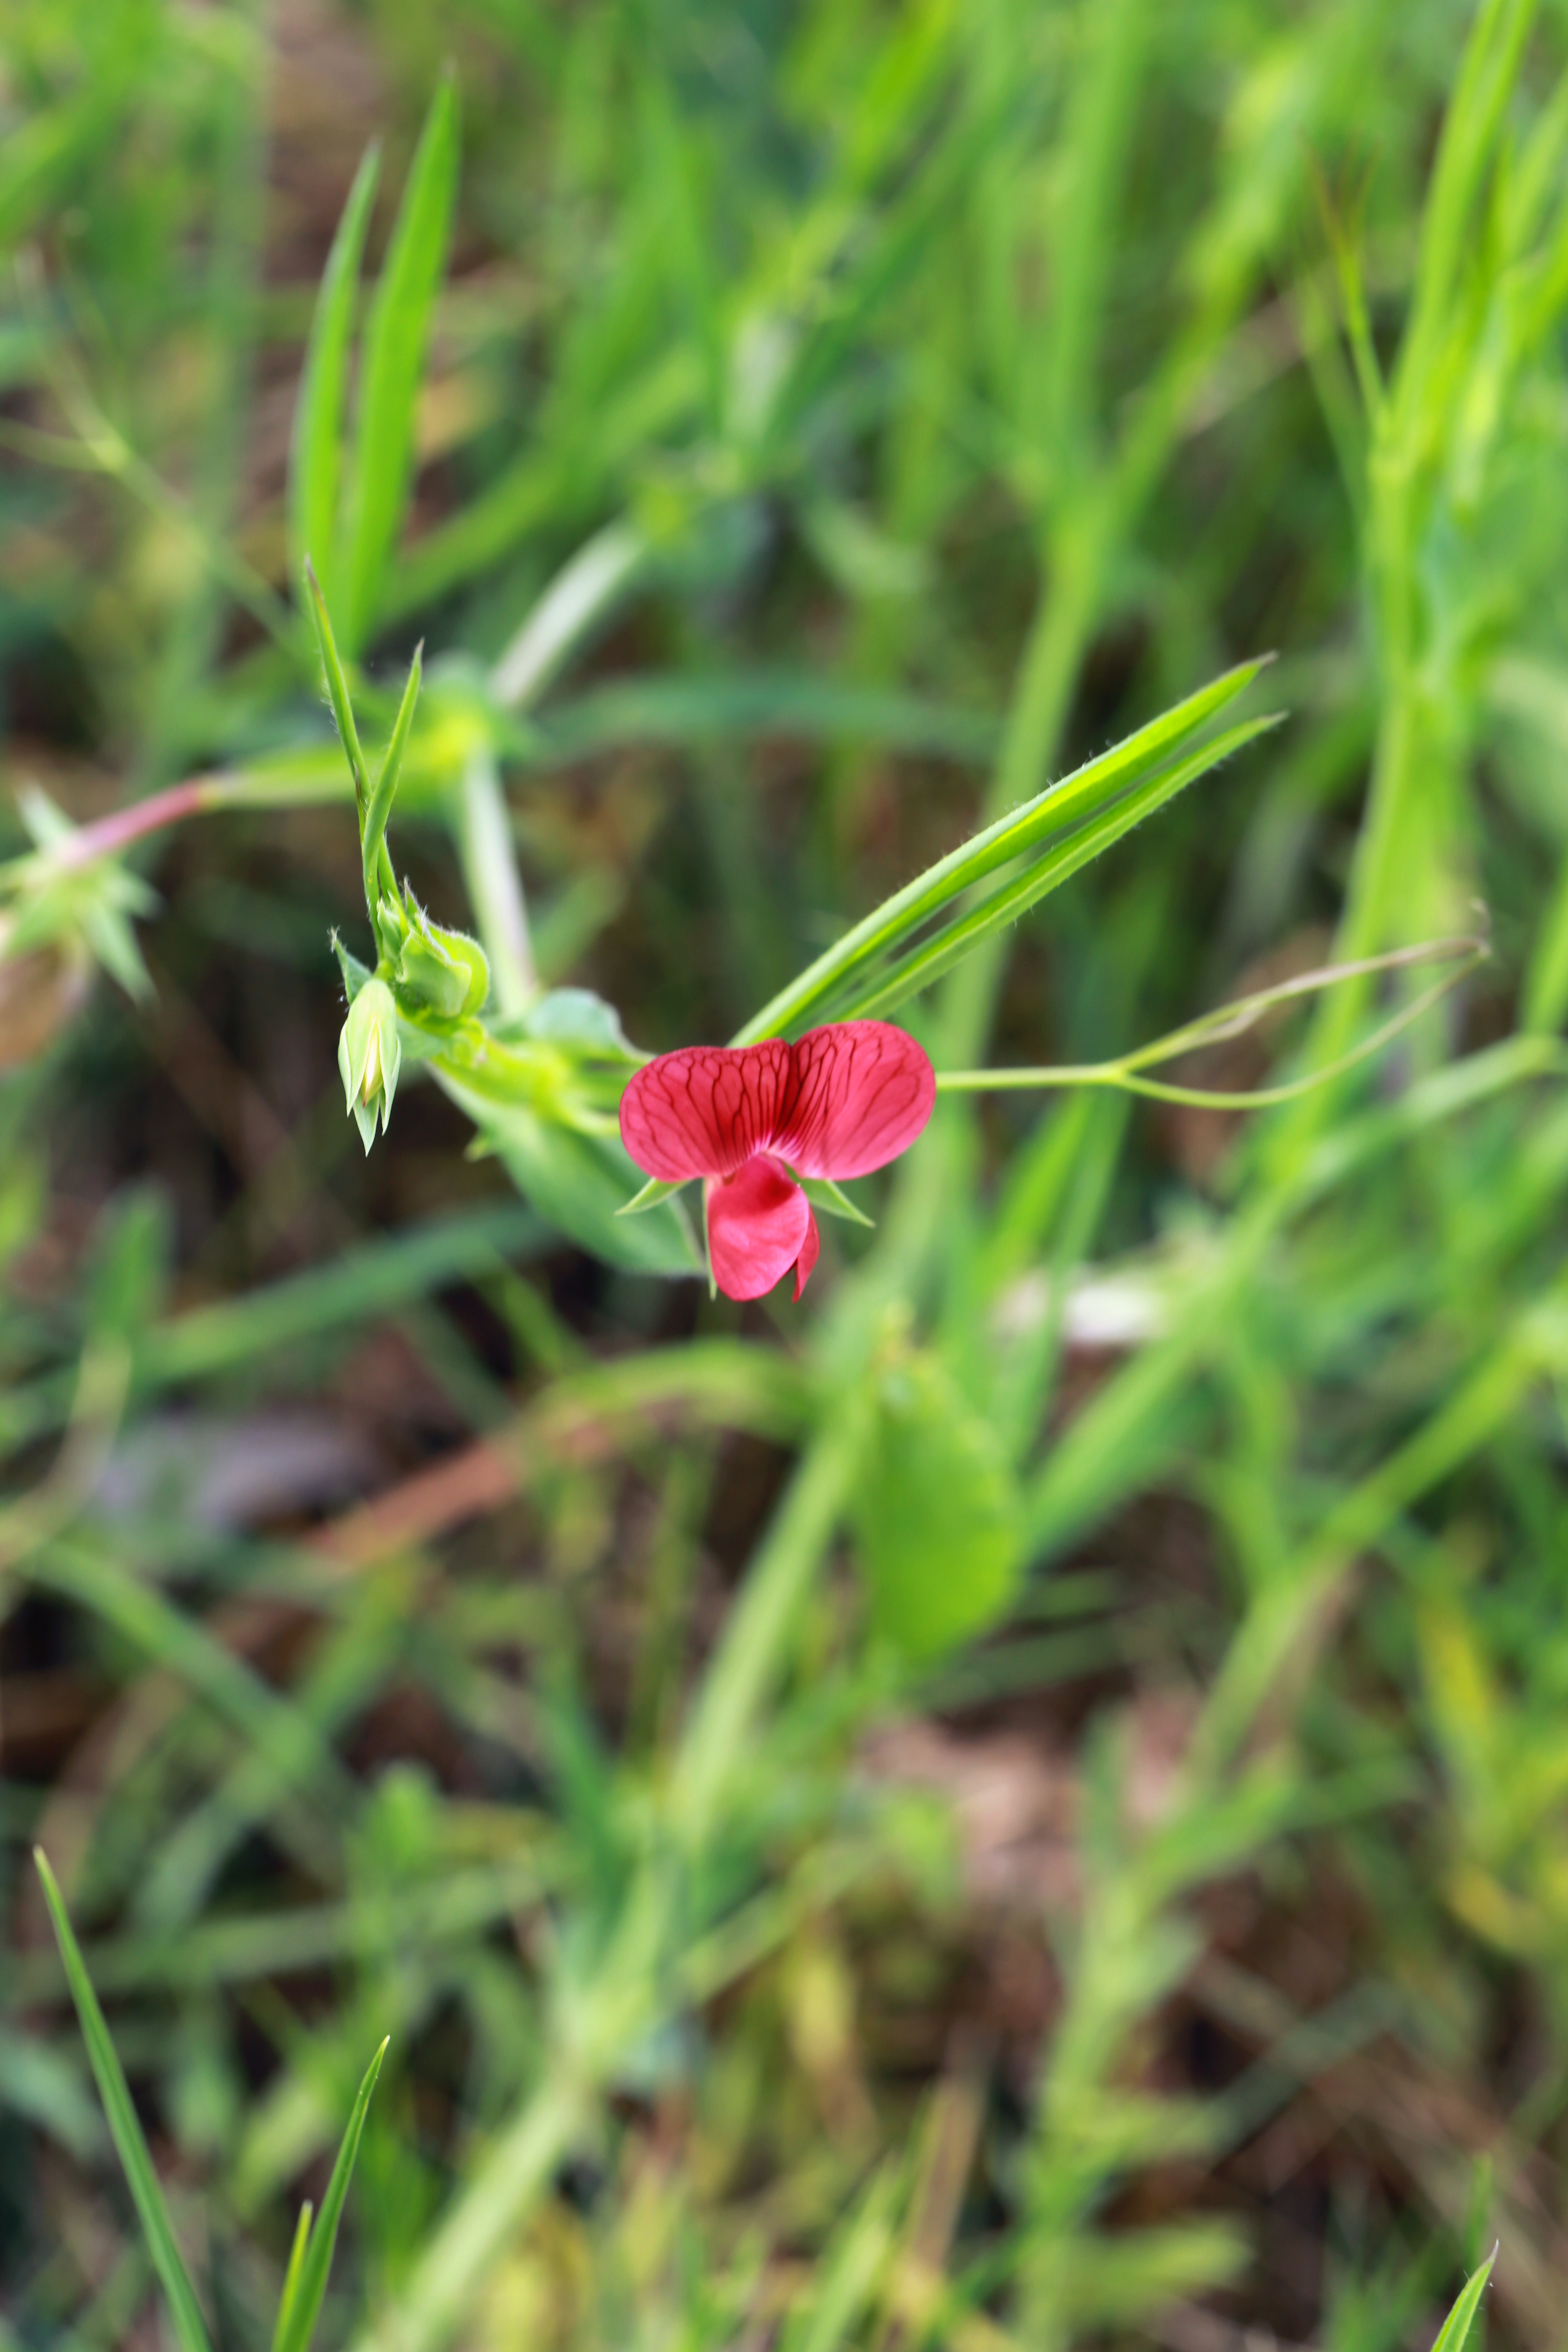
grass, outdoor, plant, lawn, meadow, prairie, leaf, flower, europe, green, canon, flora, wildflower, flowers, midi, fleur, rouge, april, printemps, isasza, southfrance, sdfrankreich, zuidfrankrijk, mditerrane, languedocroussillon, hrault, montpelliermtropole, eos5d, vgtaux, exterieur, carlate, flore, floraison, blumen, bloemen, avril, plantae, vicia, sativa, vesce, plantessauvages, macro photography, flowering plant, grass family, plant stem, land plant, pink family